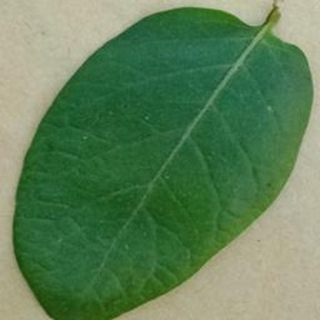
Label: healthy_potato